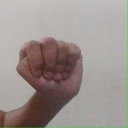
अक्षर: ठ